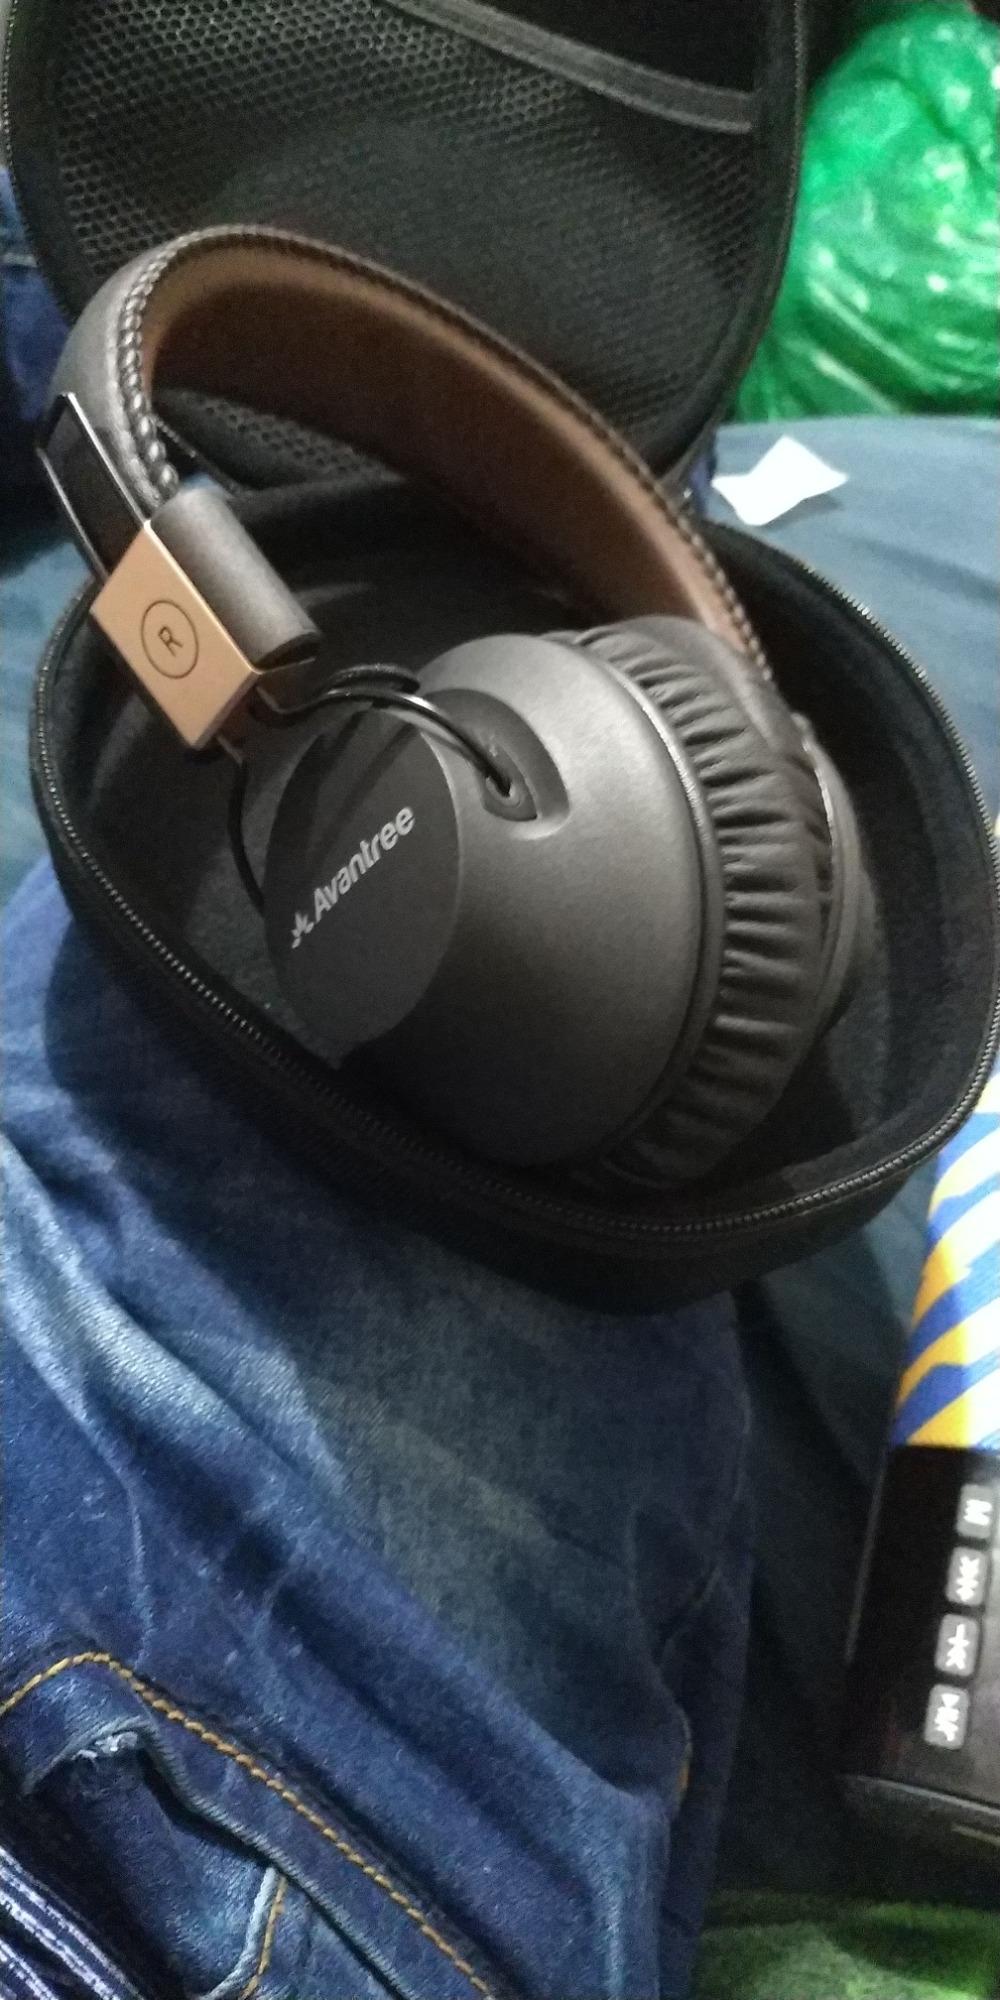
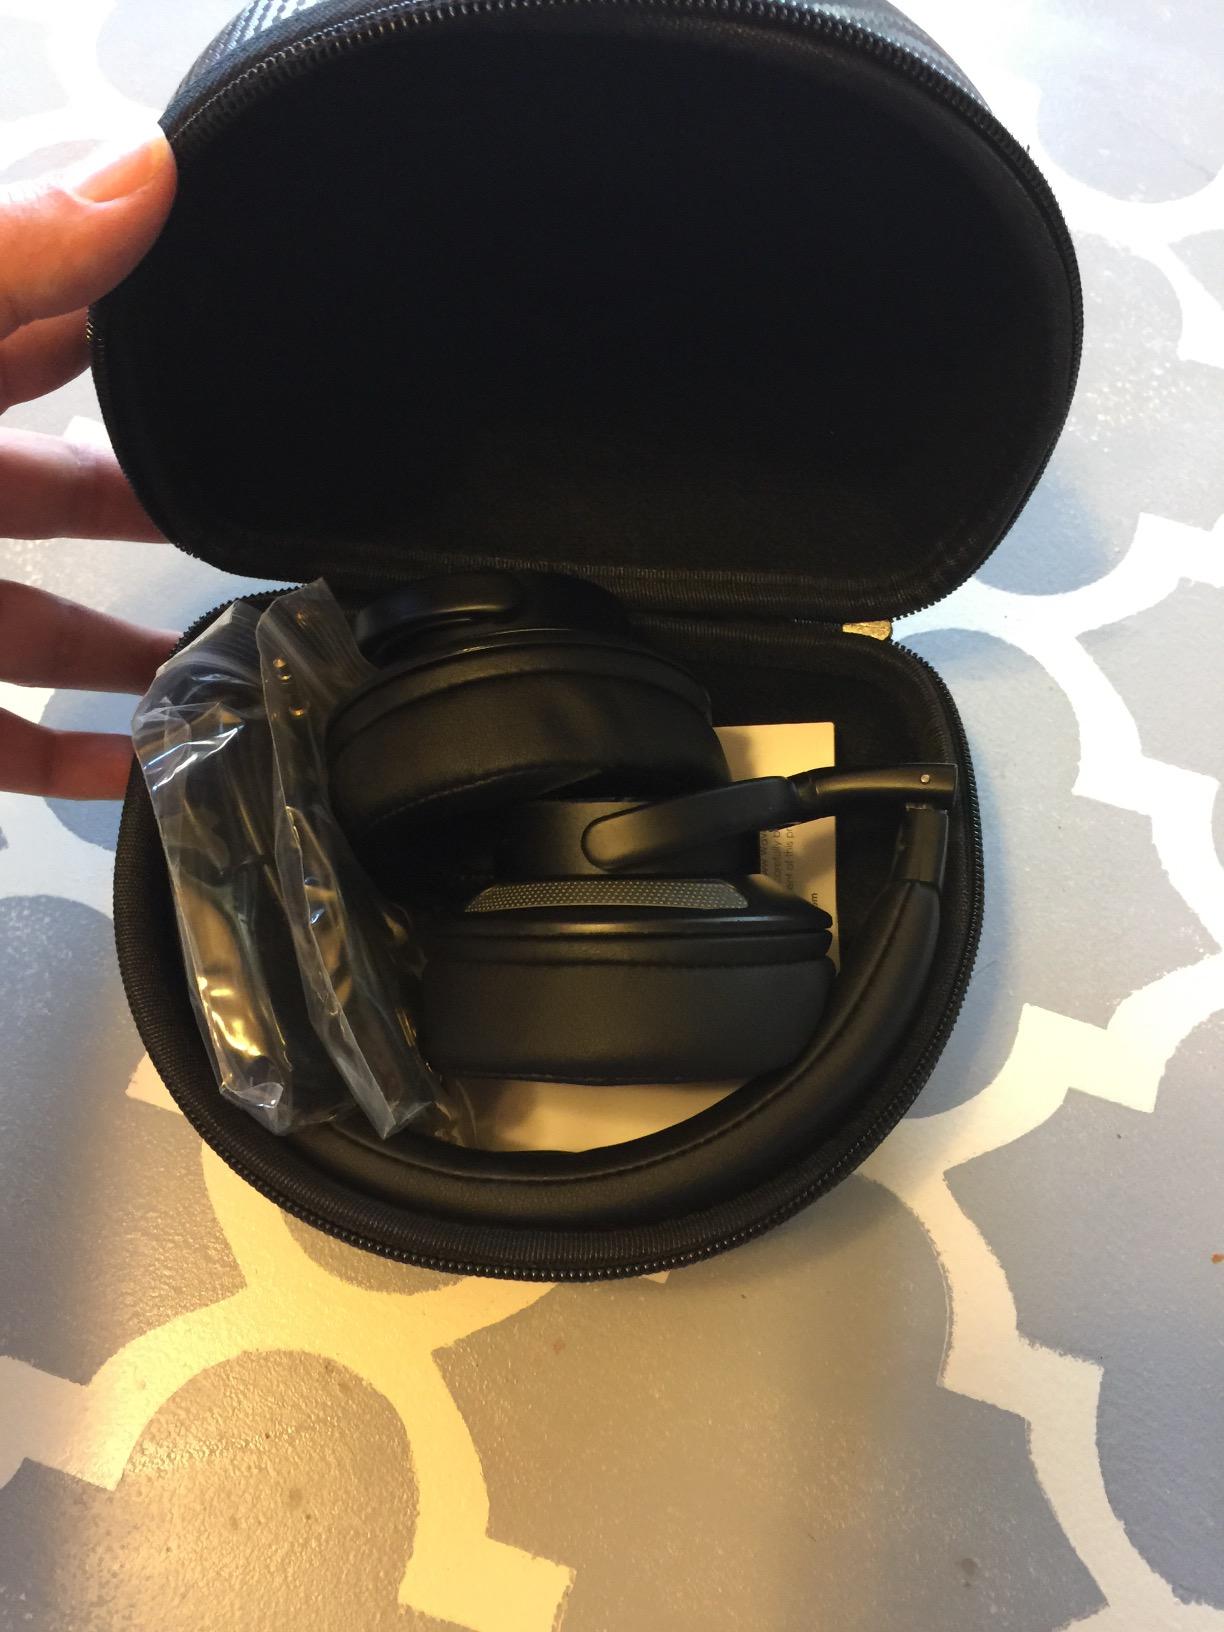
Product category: headphones
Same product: no